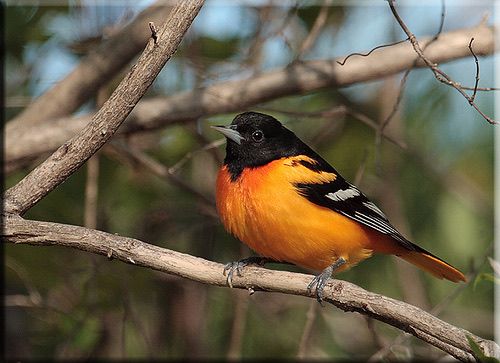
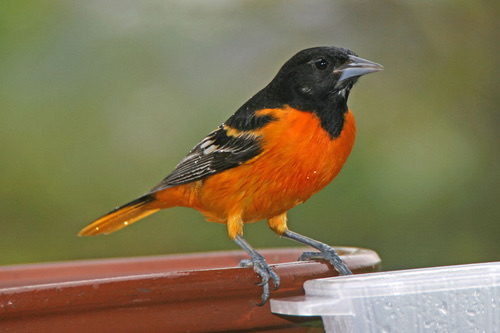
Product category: misc
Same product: yes